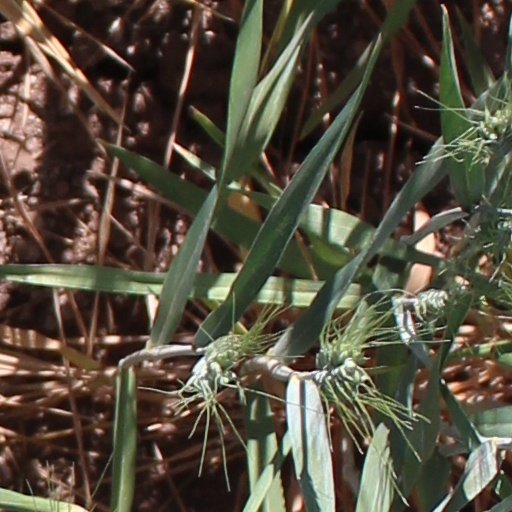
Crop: wheat